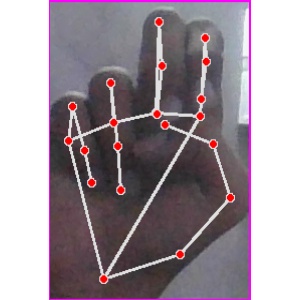
अक्षर: ह